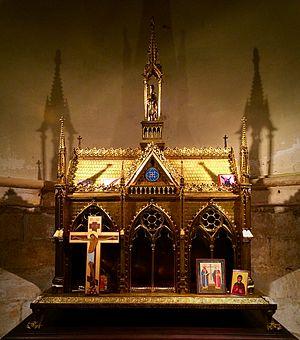
L'église Saint-Leu-Saint-Gilles est une église de culte catholique située au nᵒ 92 rue Saint-Denis dans le 1ᵉʳ arrondissement de Paris.